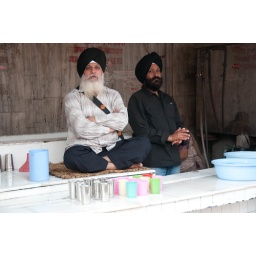
Wandering around flower market outside Fatepuri Masjid on Chandni Chowk in Old Delhi